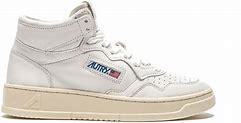
Brand: Autry
Model: Action Shoes Autry Action Medalist 1 Mid